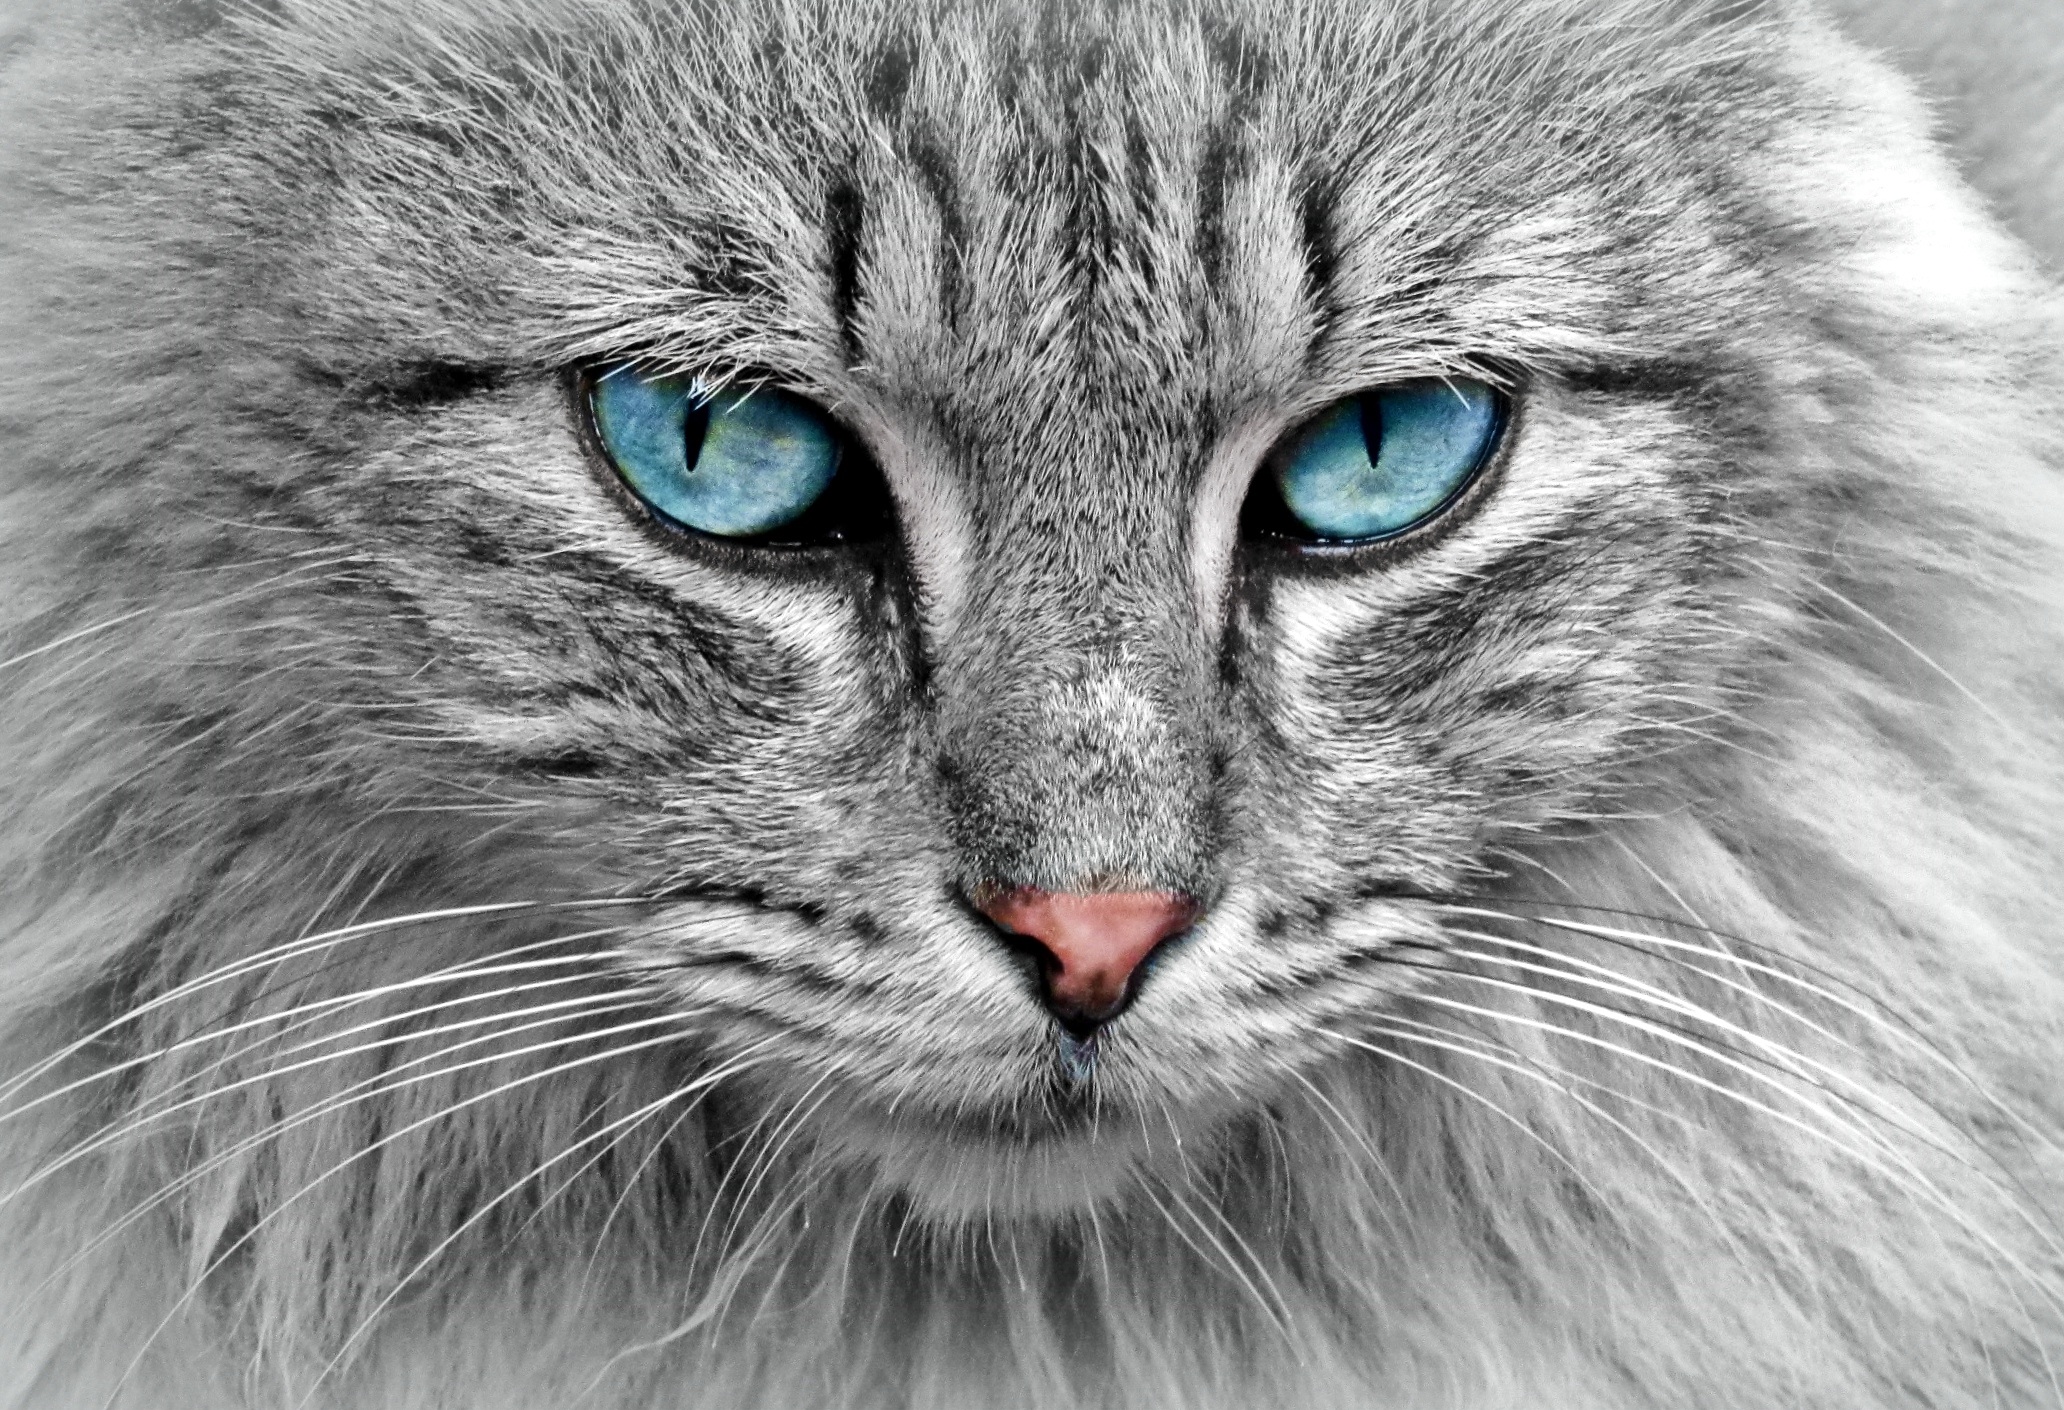
black and white, animal, pet, fur, portrait, cat, mammal, monochrome, close, close up, face, nose, whiskers, snout, sketch, drawing, adidas, head, vertebrate, animal world, domestic cat, animal portrait, mackerel, cat face, cat's eyes, cat portrait, beard hair, wild cat, monochrome photography, small to medium sized cats, cat like mammal, nebelung, domestic short haired cat